John R. McCarl

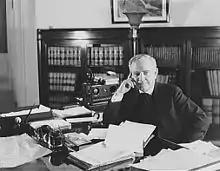
J.R. McCarl at his desk in 1935.

McCarl struggled to make GAO a competent and authoritative agency. In the first six years in office, he strictly controlled work start and stopping times, banned employees from discussing anything which was not work-related, and required employees to stay at their desks. He relaxed these rules significantly in 1927 after realizing they were harming staff morale.